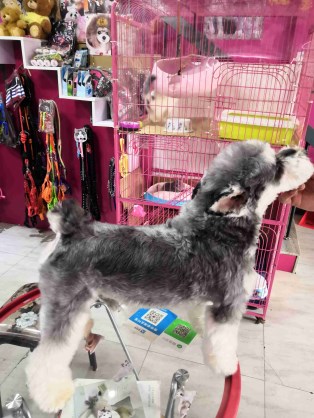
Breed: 2342-n000102-miniature_schnauzer